Air Zimbabwe

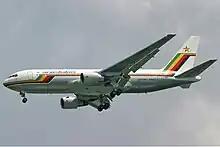
An Air Zimbabwe Boeing 767-200ER on short final to Singapore Changi Airport in 2005.

The Harare–Beijing service was launched in November 2004, following an increase of the Chinese–Zimbabwean economic ties. Likewise, the carrier added Kuala Lumpur to its network in 2009. A capacity boost was disclosed to occur on the Harare–London-Gatwick route effective 1 April 2011. The Harare–London route that was once served by both British Airways and Air Zimbabwe had become one of the most lucrative routes for Air Zimbabwe since the British carrier discontinued the service in 2007.